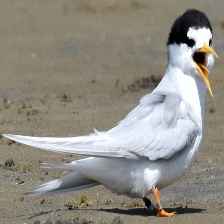
Species: FAIRY TERN
Scientific name: STERNULA NEREIS